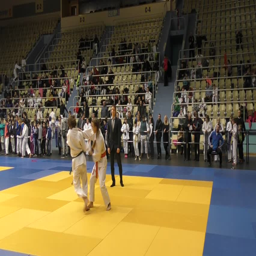
girls compete in judo at the championship of the region